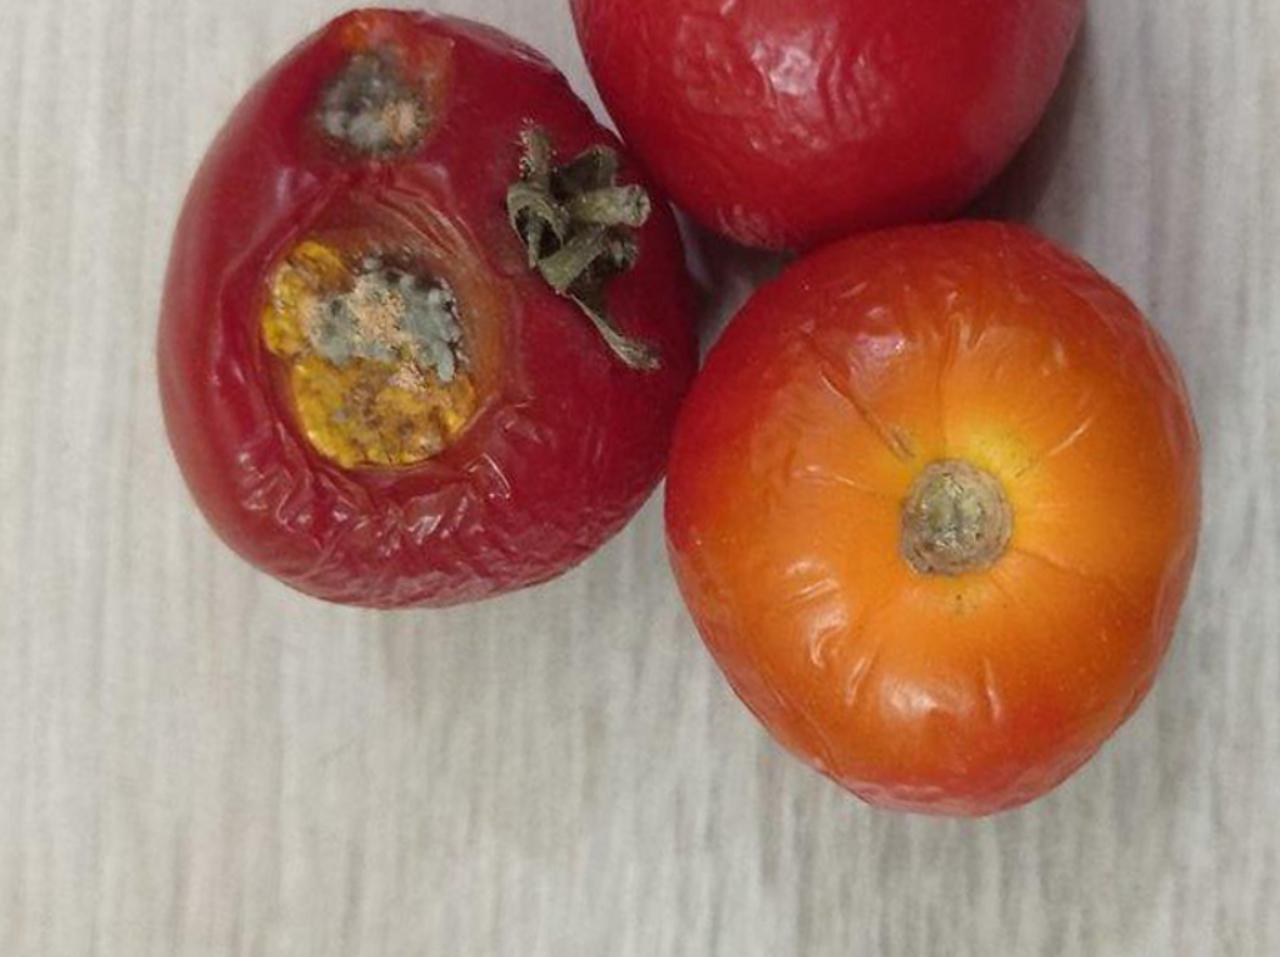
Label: Rotten